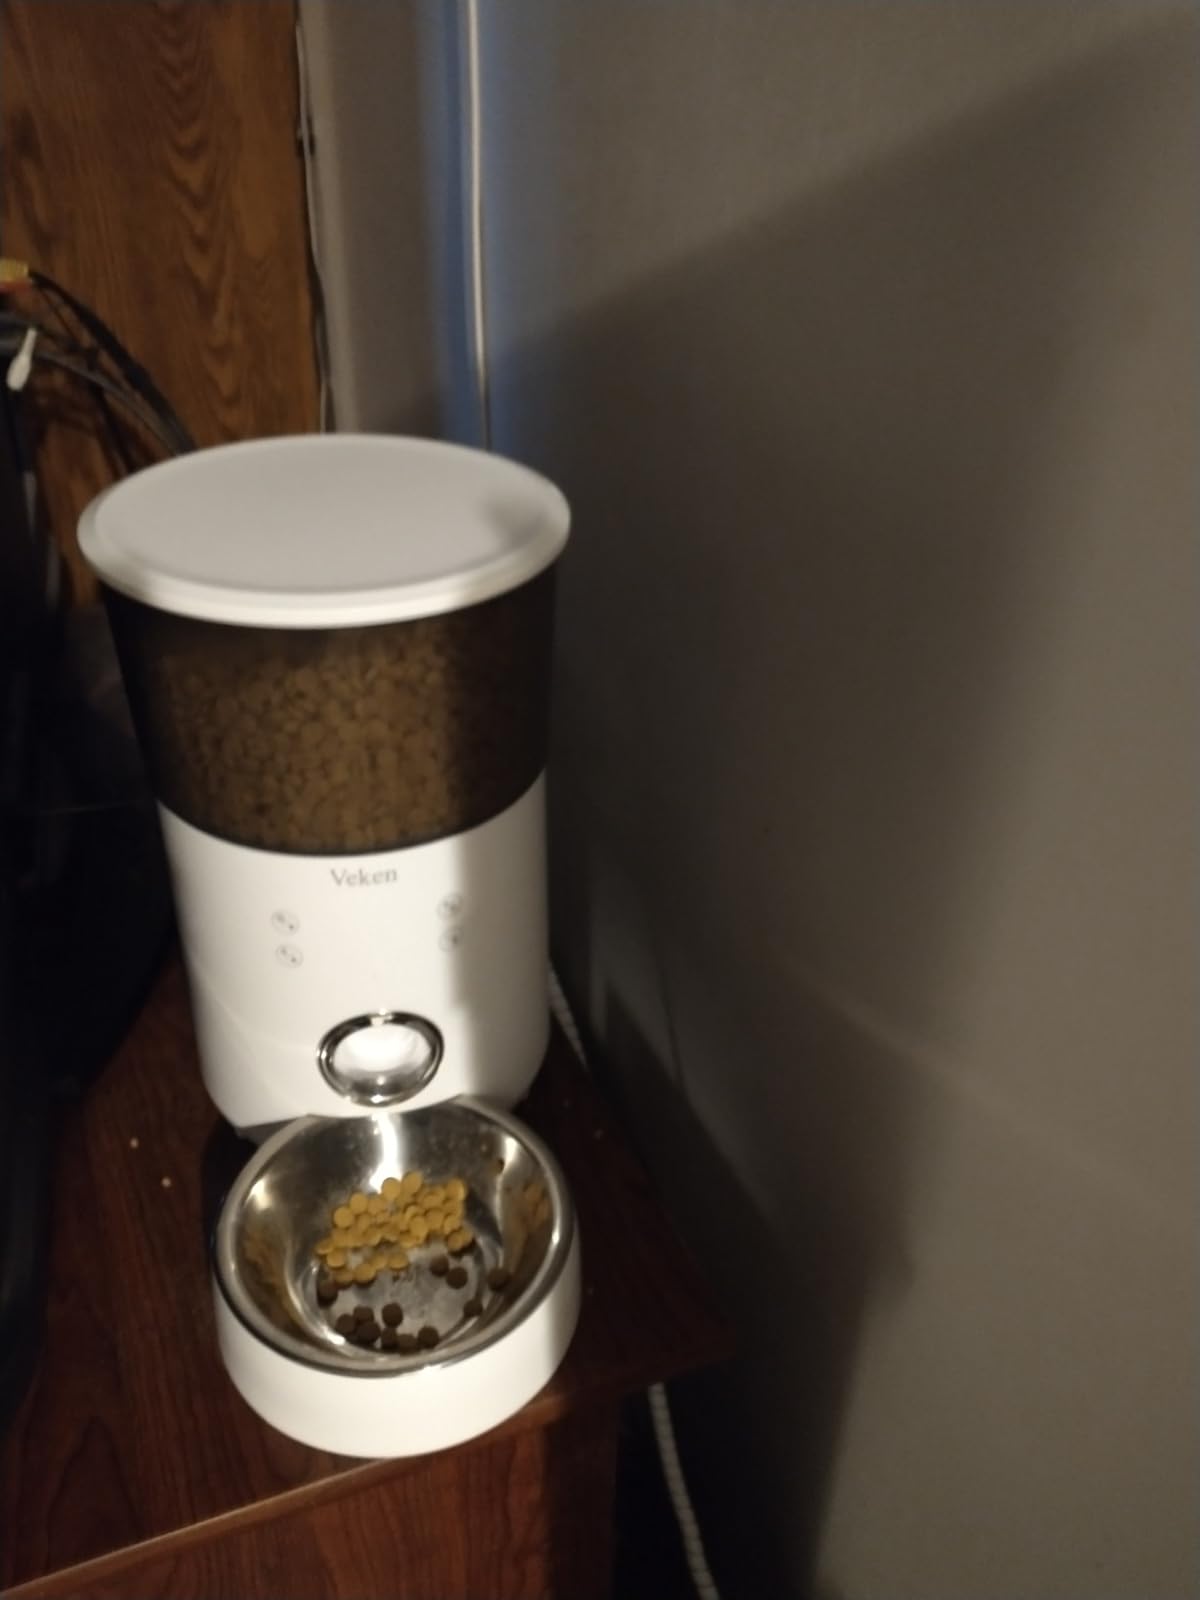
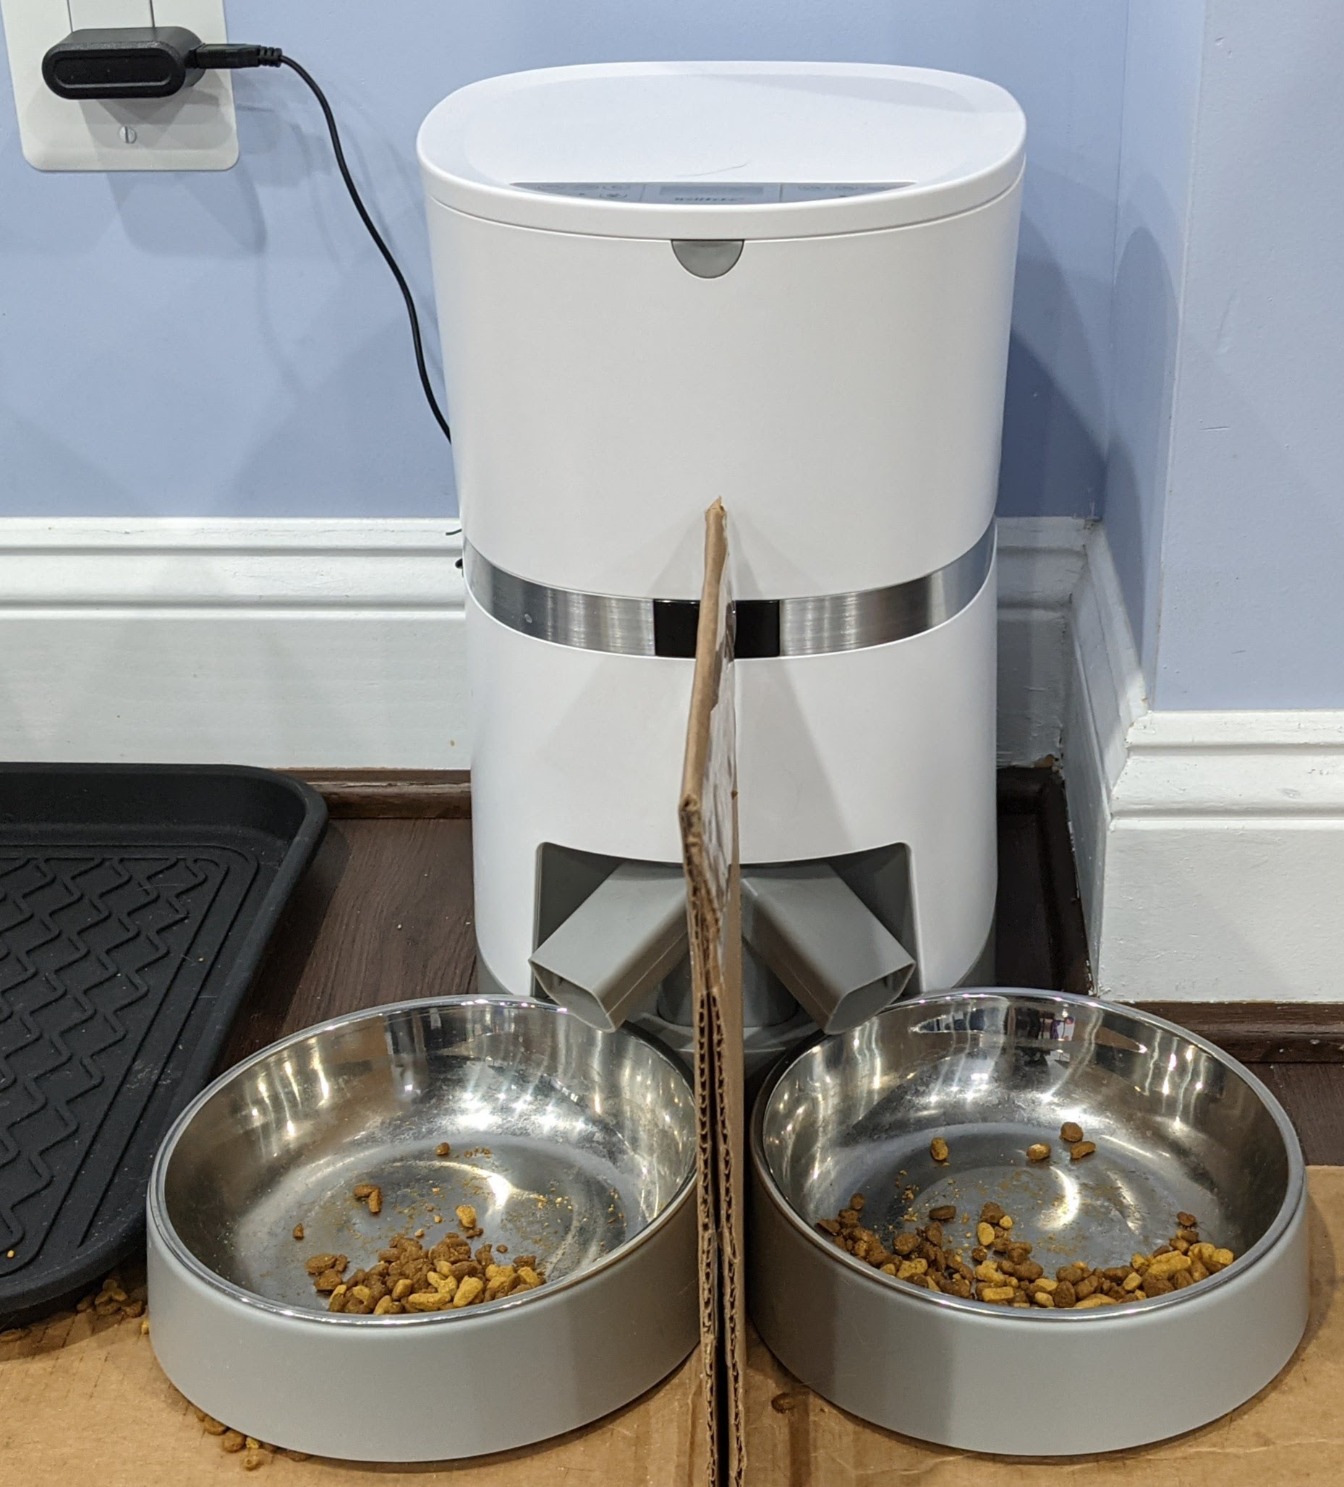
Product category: items_feeder
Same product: no